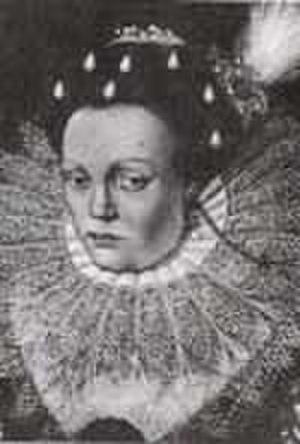
Agnès-Hedwige d'Anhalt était une princesse d'Anhalt par la naissance, une abbesse de Gernrode, et par le mariage électrice de Saxe et, plus tard duchesse de Schleswig-Holstein-Sonderburg-Plön.